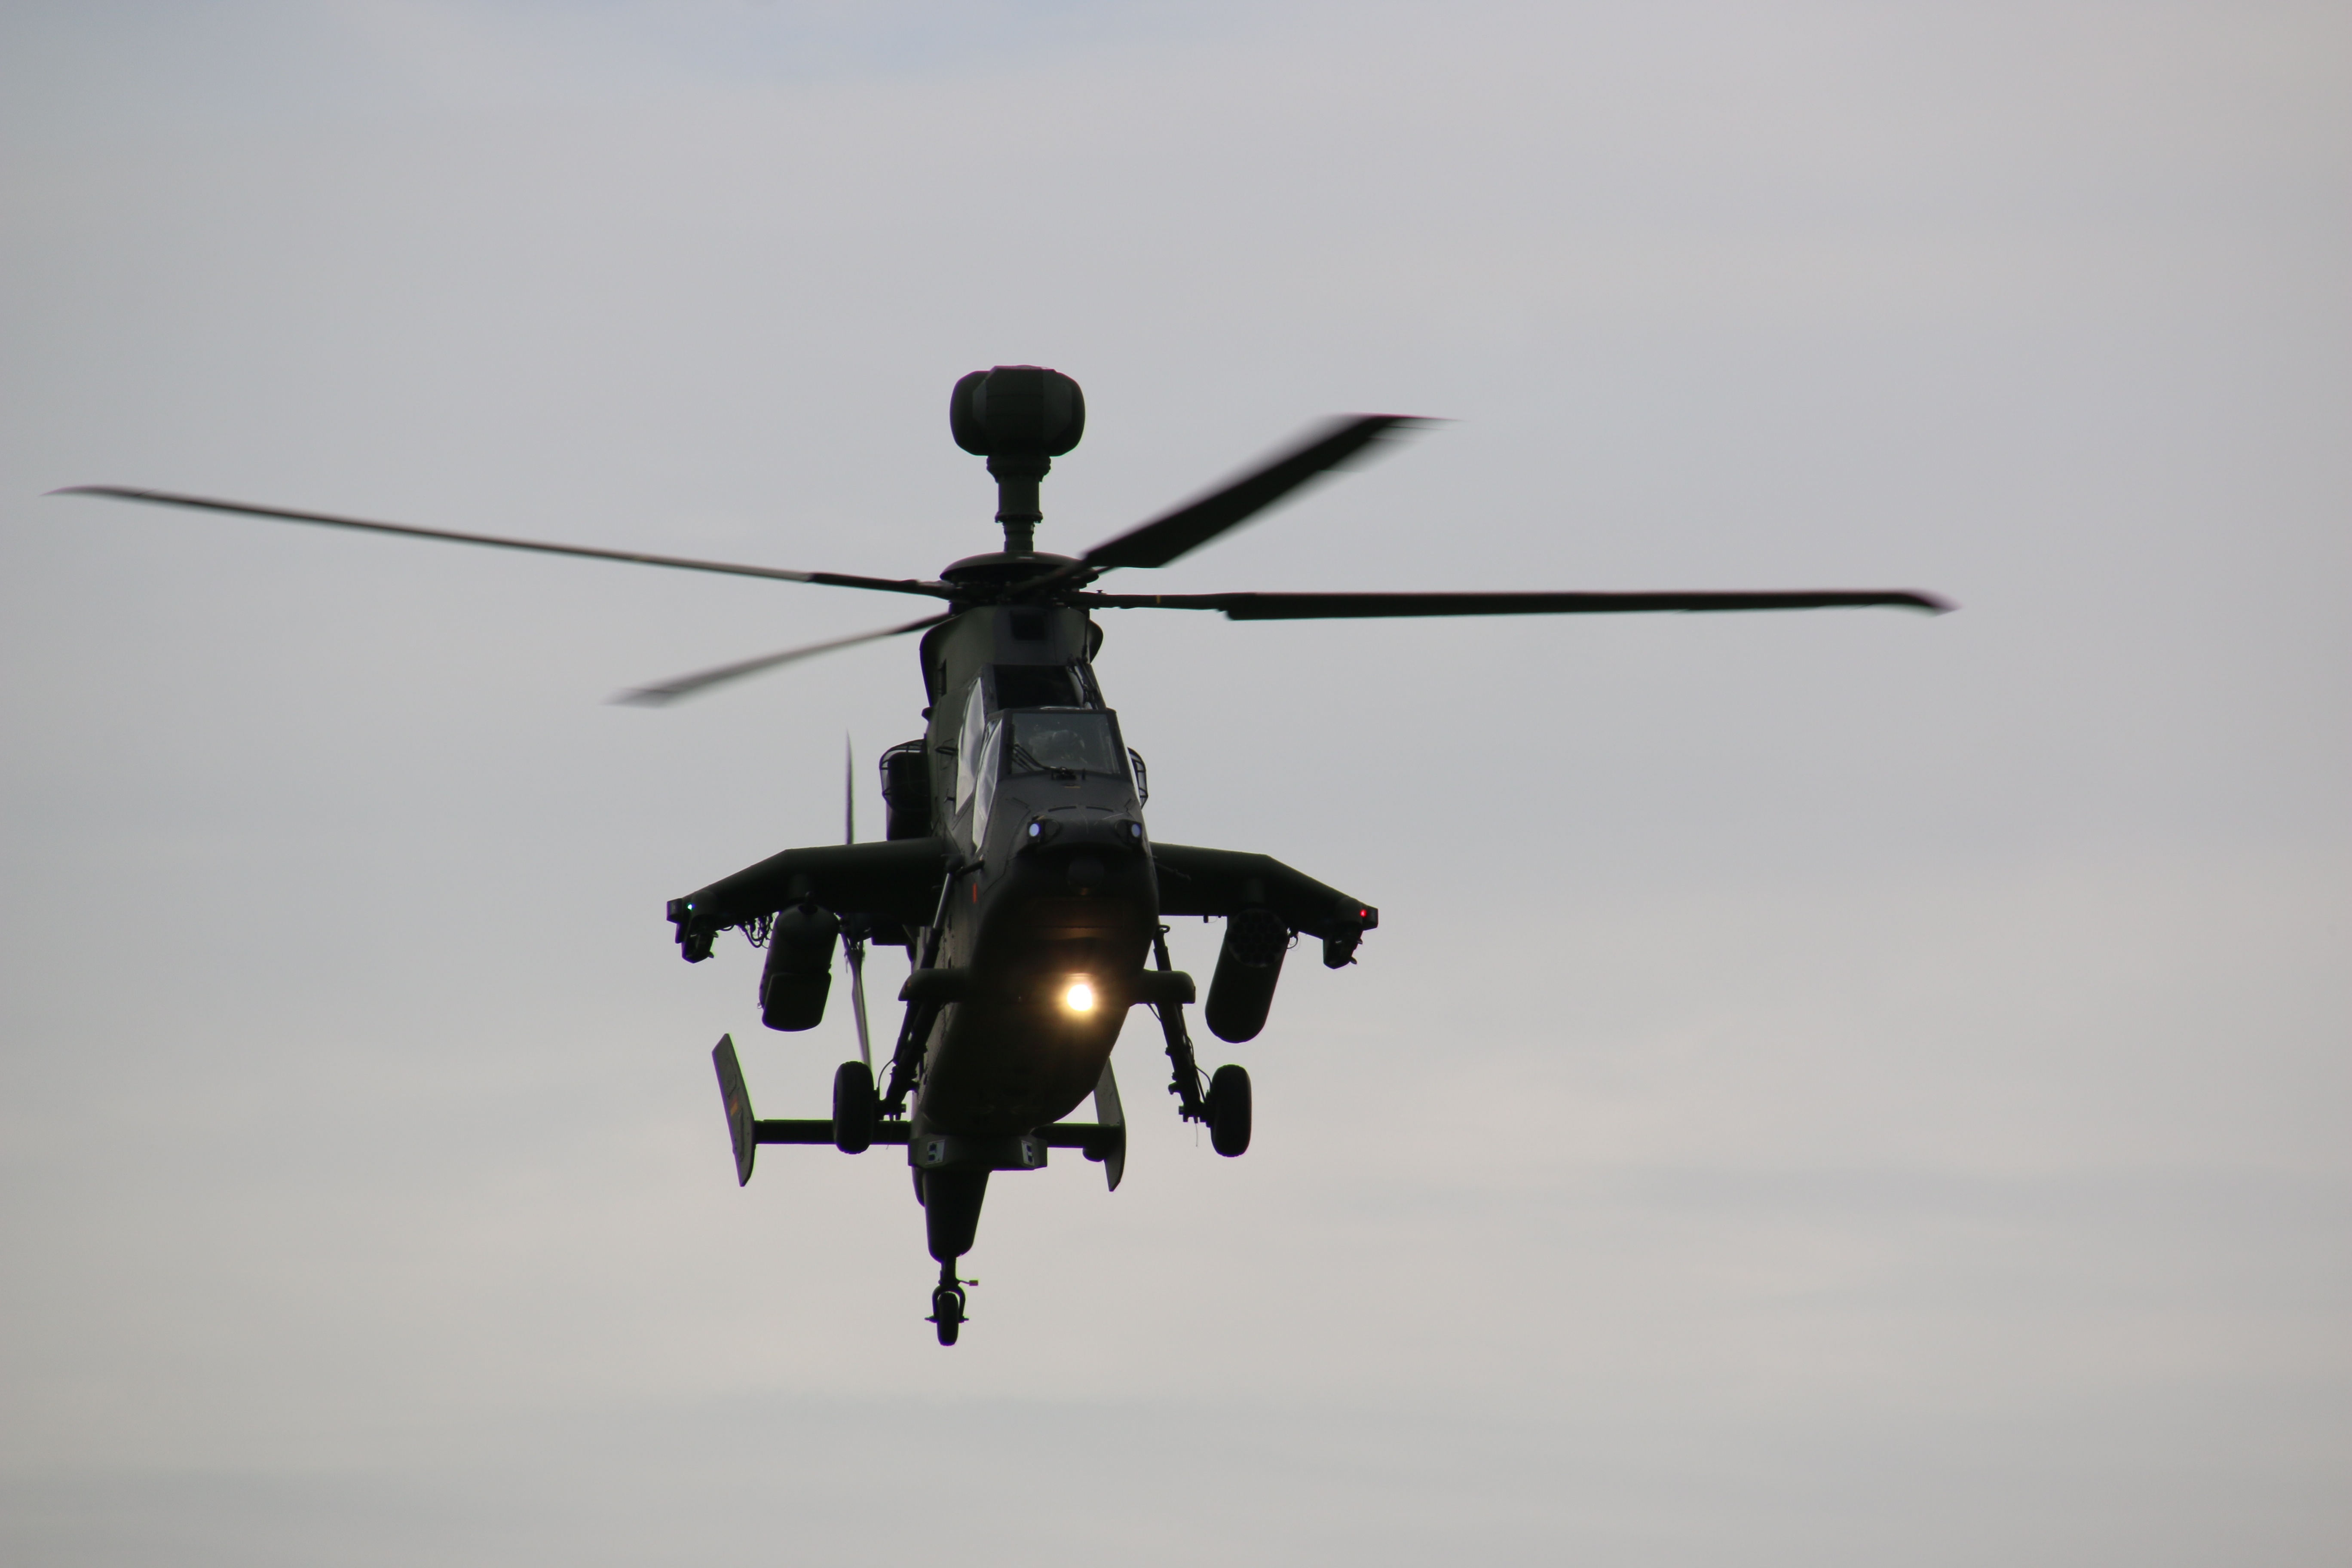
aircraft, army, vehicle, aviation, flight, helicopter, use, tiger, attack, rotorcraft, bundeswehr, air force, gunship, atmosphere of earth, helicopter rotor, military helicopter